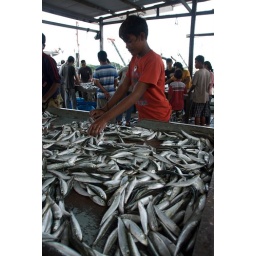
Unloading and sorting the catch - fish market in Semporna, Sabah, Malaysia.